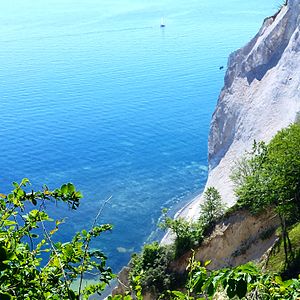
Måvens og Peder får samtalekøkken / Handling
Udsigt over Møns Klint. Den stejle skrænt i Måvens og Peder får samtalekøkken kunne muligvis ligne denne del af Møns Klint.
Måvens og Peder får samtalekøkken er et radiodrama af den danske dramatiker og forfatter Line Knutzon. Det havde premiere på Danmarks Radio den 11. december 2005. Det er det sjette radiodrama om de to antihelte Måvens og Peder. Radiodramaet er instrueret af Emmet Feigenberg med teknik af Solveig Berger.